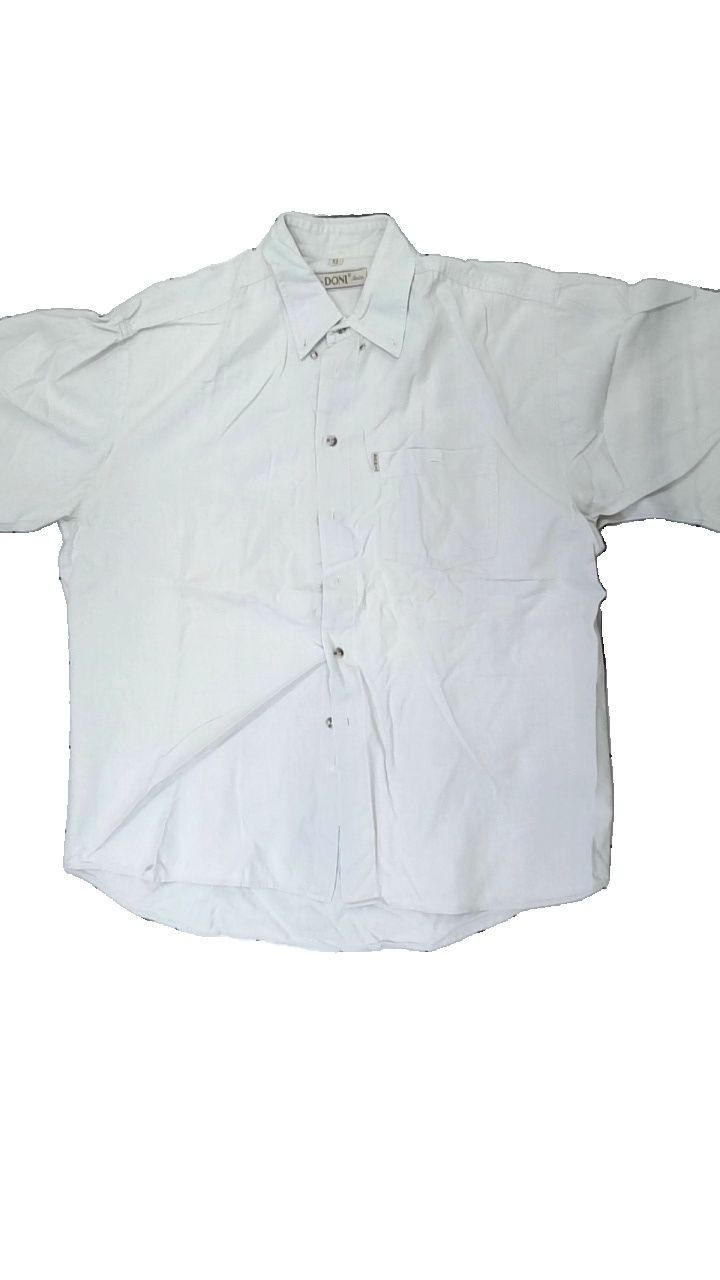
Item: Shirt (Men)
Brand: Doni
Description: grå kortärmad skjorta, missfärgad
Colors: Grey
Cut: Regular
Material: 100% cotton
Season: All
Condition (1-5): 2
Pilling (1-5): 5
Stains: Major
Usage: Export
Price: <50